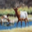
Label: deer